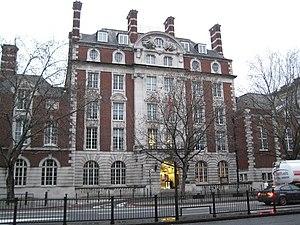
Wilhelm Bernhard Molique est un violoniste et compositeur allemand. En 1849, il s'installe à Londres et poursuit sa carrière de compositeur, de soliste et y enseigne la composition.
Edwin York Bowen né à Crouch Hill, le 22 février 1884 et mort dans cette même ville, le 23 novembre 1961 est un compositeur et pianiste britannique. Outre le piano, Bowen était un interprète accompli au cor et à l'alto ; il jouait de l'orgue et dirigeait l'orchestre. Bowen a beaucoup apporté à la musique britannique, notamment par ses compositions et son rôle pédagogique à la Royal Academy of Music où il est professeur de piano de 1909, jusqu'à 1959.
Piers Lane AO est un pianiste classique australien. Sa carrière de concertiste l'a mené à jouer dans plus de 40 pays et son répertoire concertant dépasse les 75 œuvres.
Felix Gerald Swinstead est un pianiste, compositeur et pédagogue anglais.
Alexander Kelly est un pianiste, compositeur britannique et ancien chef du département clavier à la Royal Academy of Music.
Henry Cotter Nixon est un pianiste, organiste et compositeur britannique.